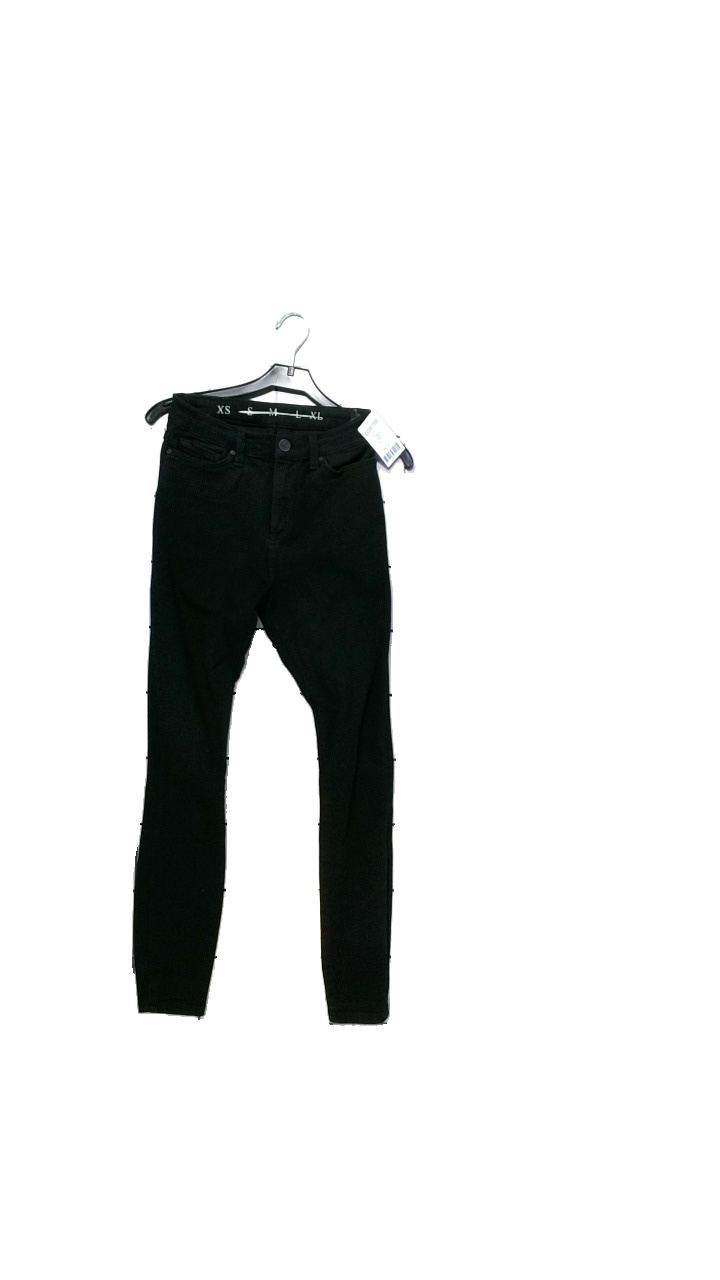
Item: Jeans (Ladies)
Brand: Never Denim Låg
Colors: Black
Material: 57% cotton, 21% lyocell, 17% polyester, 5% elastane
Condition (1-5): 3
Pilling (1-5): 5
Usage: Reuse
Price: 50-100